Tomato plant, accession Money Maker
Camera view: vertical (180 deg); turntable rotation: 330 degrees
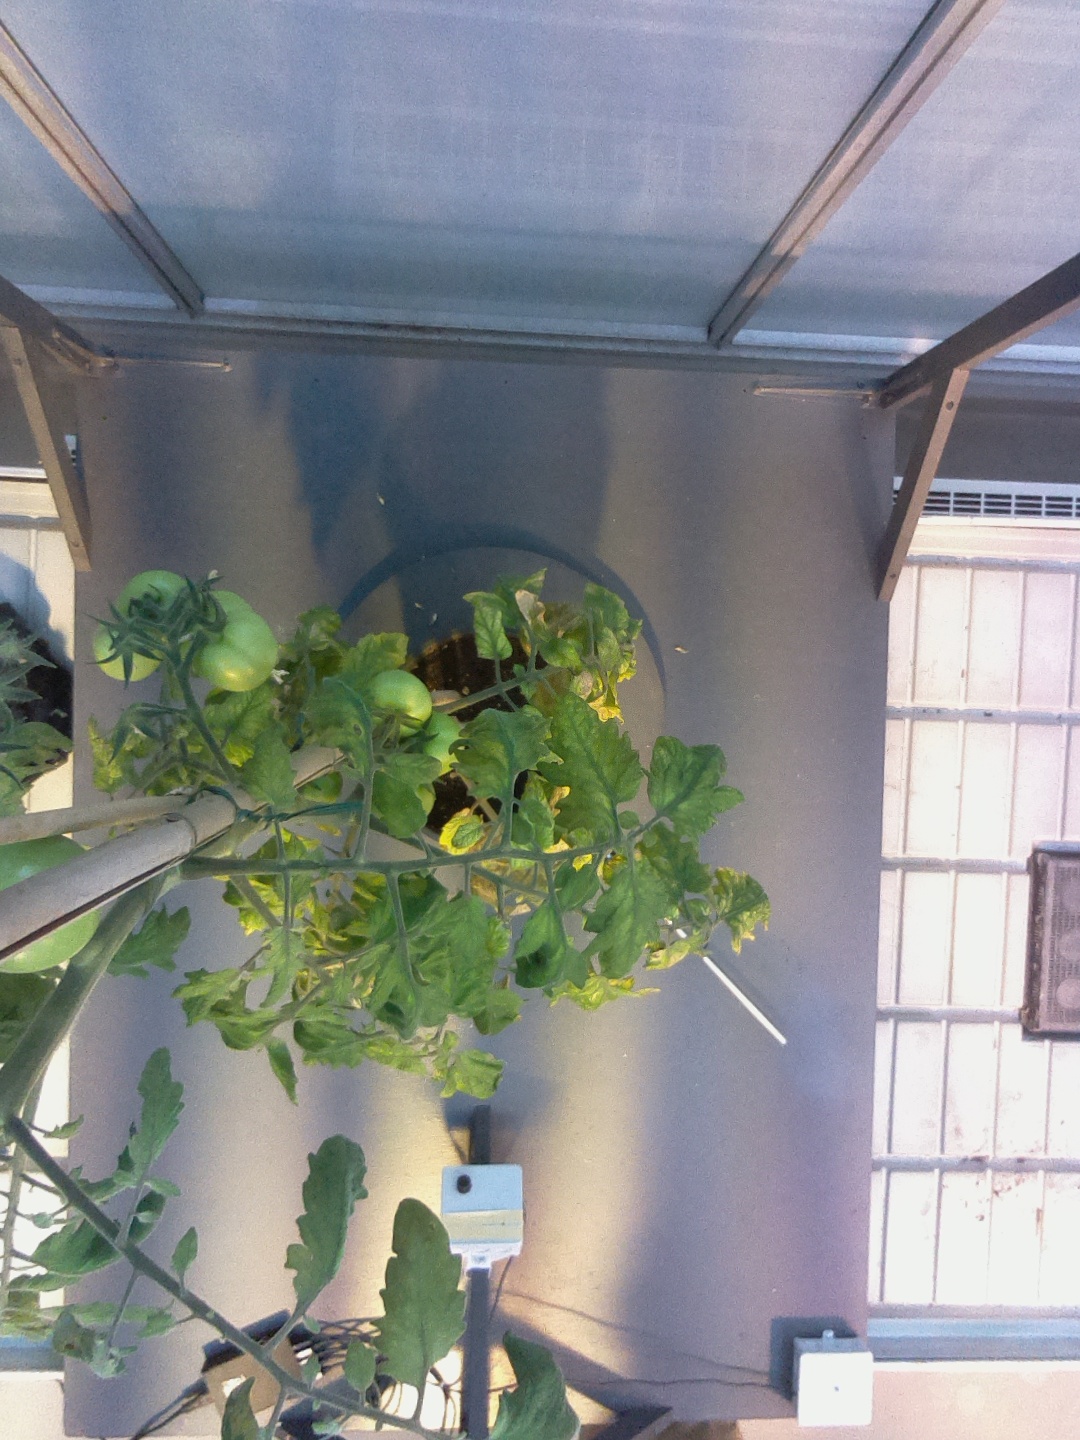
BBCH growth stage 75: 50%-60% of final fruit size